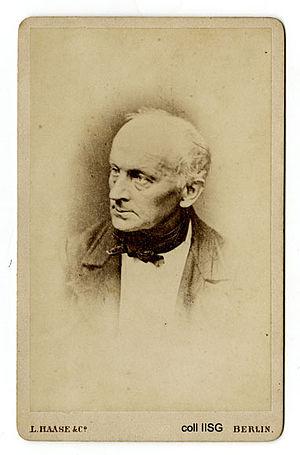
Bruno Bauer est un théologien, philosophe et historien allemand. Promoteur de la critique radicale de la Bible, il est l’auteur de la thèse mythiste de Jésus.
La thèse mythiste est une théorie selon laquelle Jésus de Nazareth n'a pas de réalité historique : le personnage de Jésus serait une création mythique ou mythologique. Cette thèse est née à partir du XVIIIᵉ siècle et du développement des méthodes historico-critiques dans l'étude des textes du Nouveau Testament. Elle tente d'expliquer entre autres l'apparition du christianisme ancien.